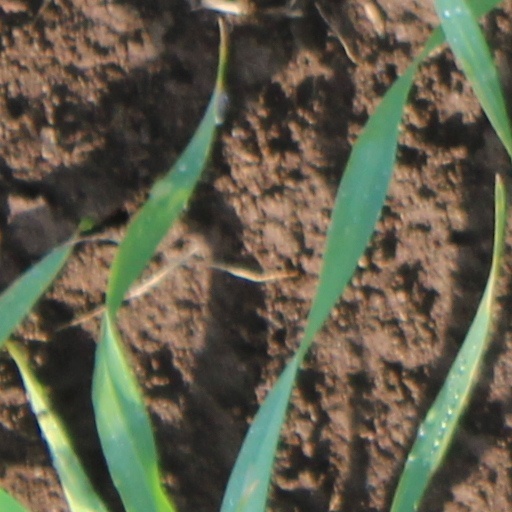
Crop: wheat